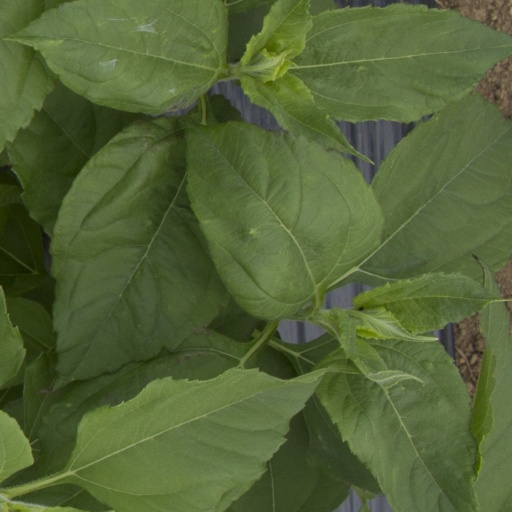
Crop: Jerusalem artichoke